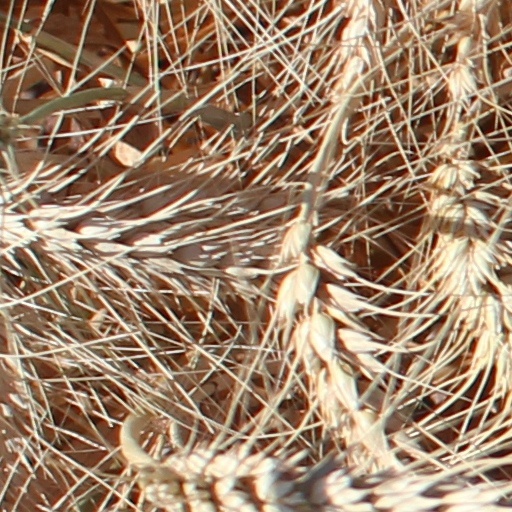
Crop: wheat